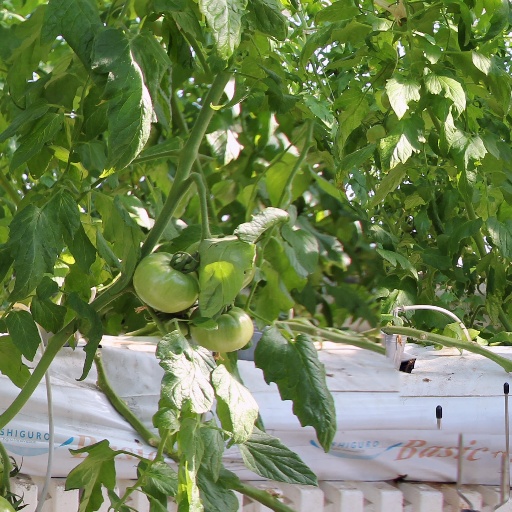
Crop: tomato